List of Top Pops number-one singles

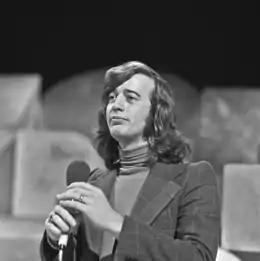
Robin Gibb reached number one on the "Top Pops" chart in 1969 with his song "Saved by the Bell", but the song did not top the BMRB chart and is therefore not regarded as an official UK number one.

"Top Pops" is a former British weekly pop music newspaper. It was founded as a monthly publication by Woodrow Wyatt in May 1967, becoming fortnightly in November 1967. On 25 May 1968, editor Colin Bostock-Smith began compiling a singles sales chart using a telephone sample of approximately twelve W H Smith & Son stores – the first single to reach number one on the "Top Pops" chart was "Young Girl" by Gary Puckett & The Union Gap. The charts and paper were published weekly with effect from 22 June 1968. On 20 September 1969 the paper was rebranded "Top Pops & Music Now", and subsequently became "Music Now" from 21 March 1970 – at this point the chart was sampling between 30 and 40 stores. From 27 February 1971 the chart was no longer published and in May 1971 the newspaper ceased publication. During the publication of the chart, 55 different singles reached number one. The only one to be knocked off number one and then regain the top spot was "Mony Mony" by Tommy James and the Shondells. The final chart-topper was "My Sweet Lord" by George Harrison.